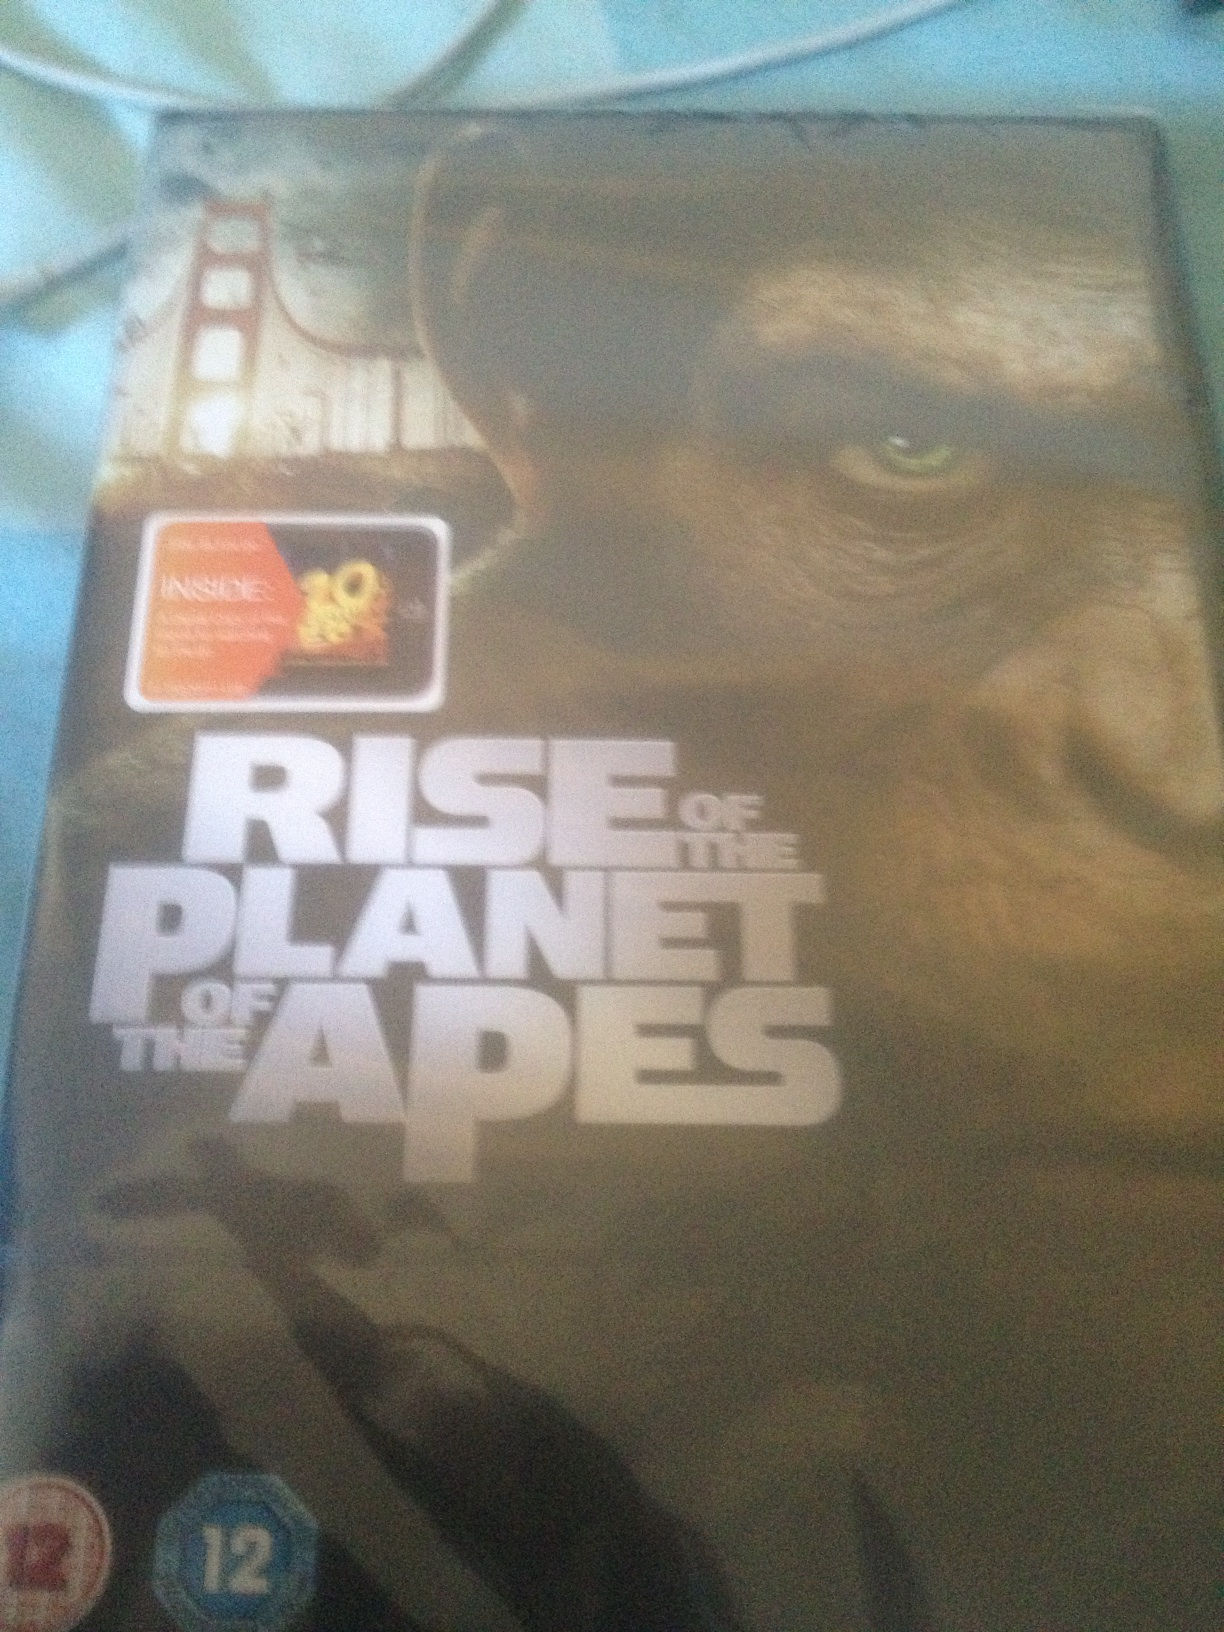Question: What film is this?
Answer: rise planet apes